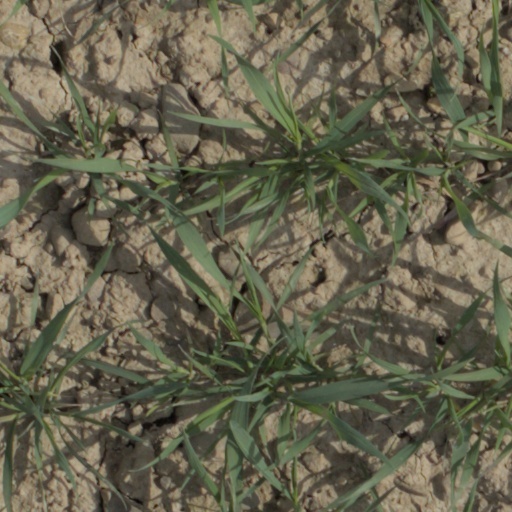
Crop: wheat